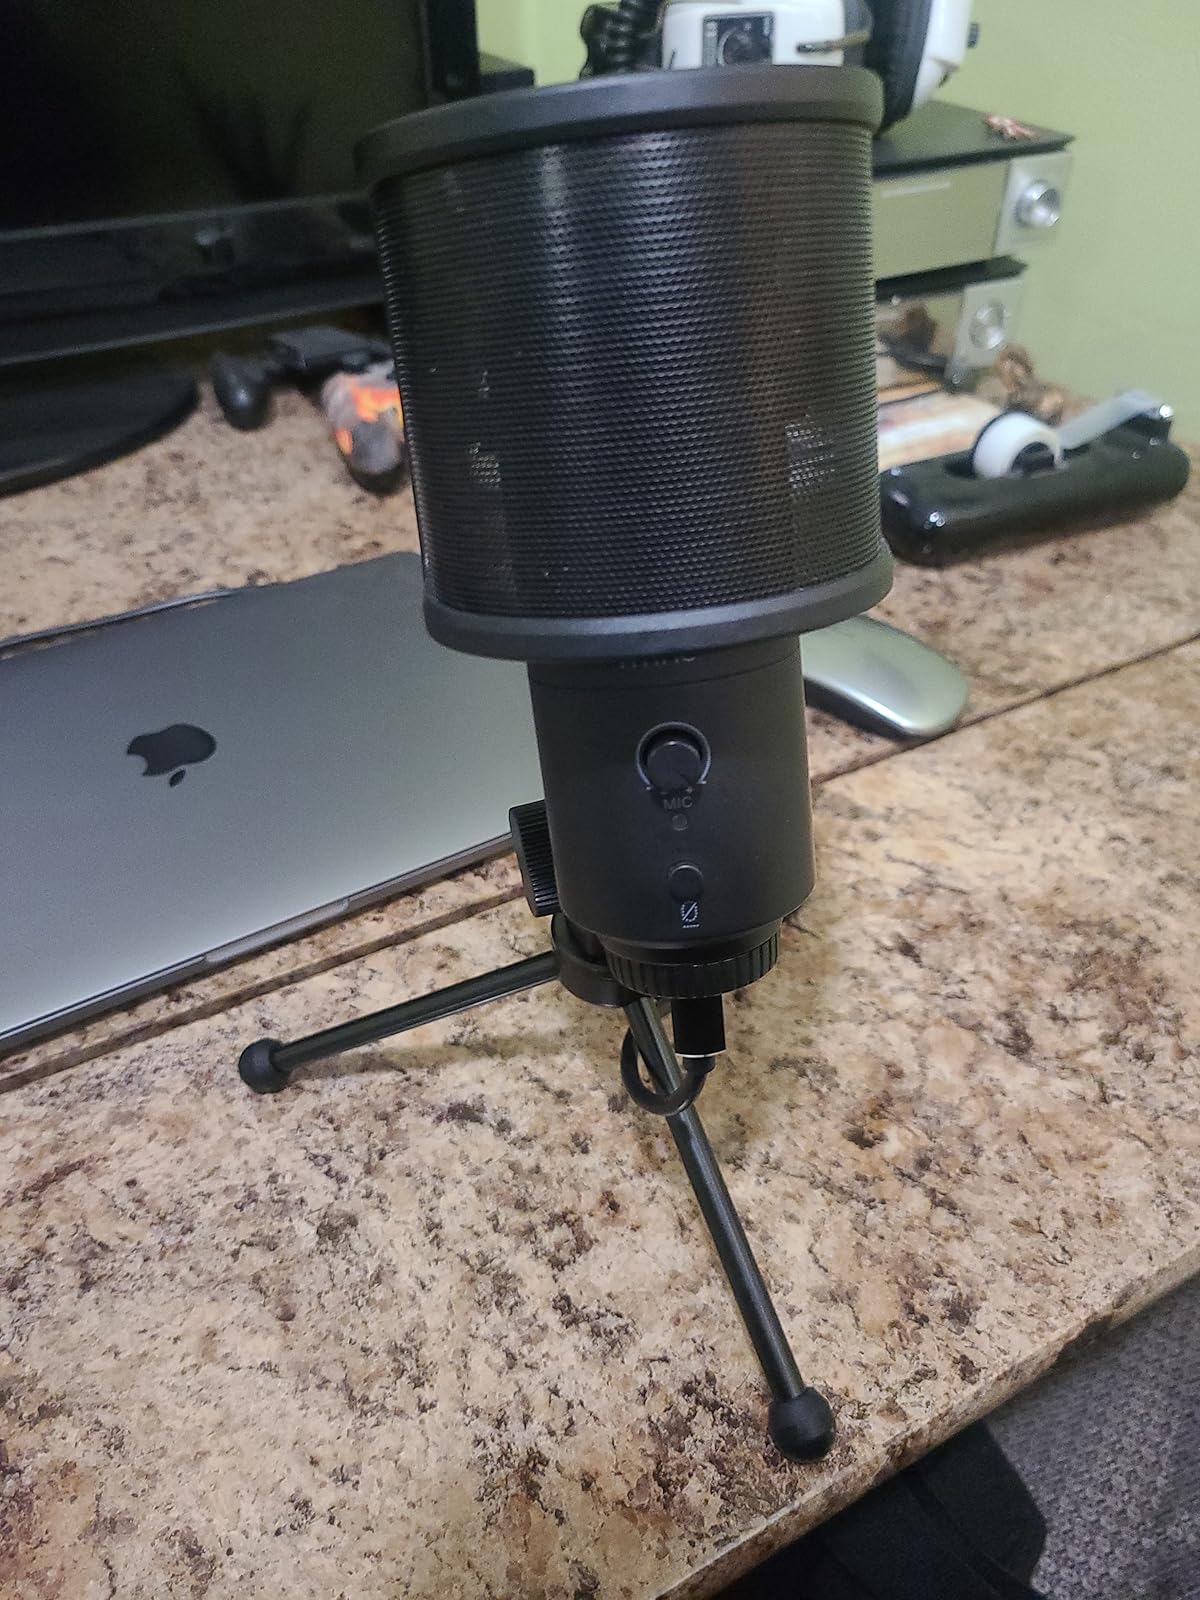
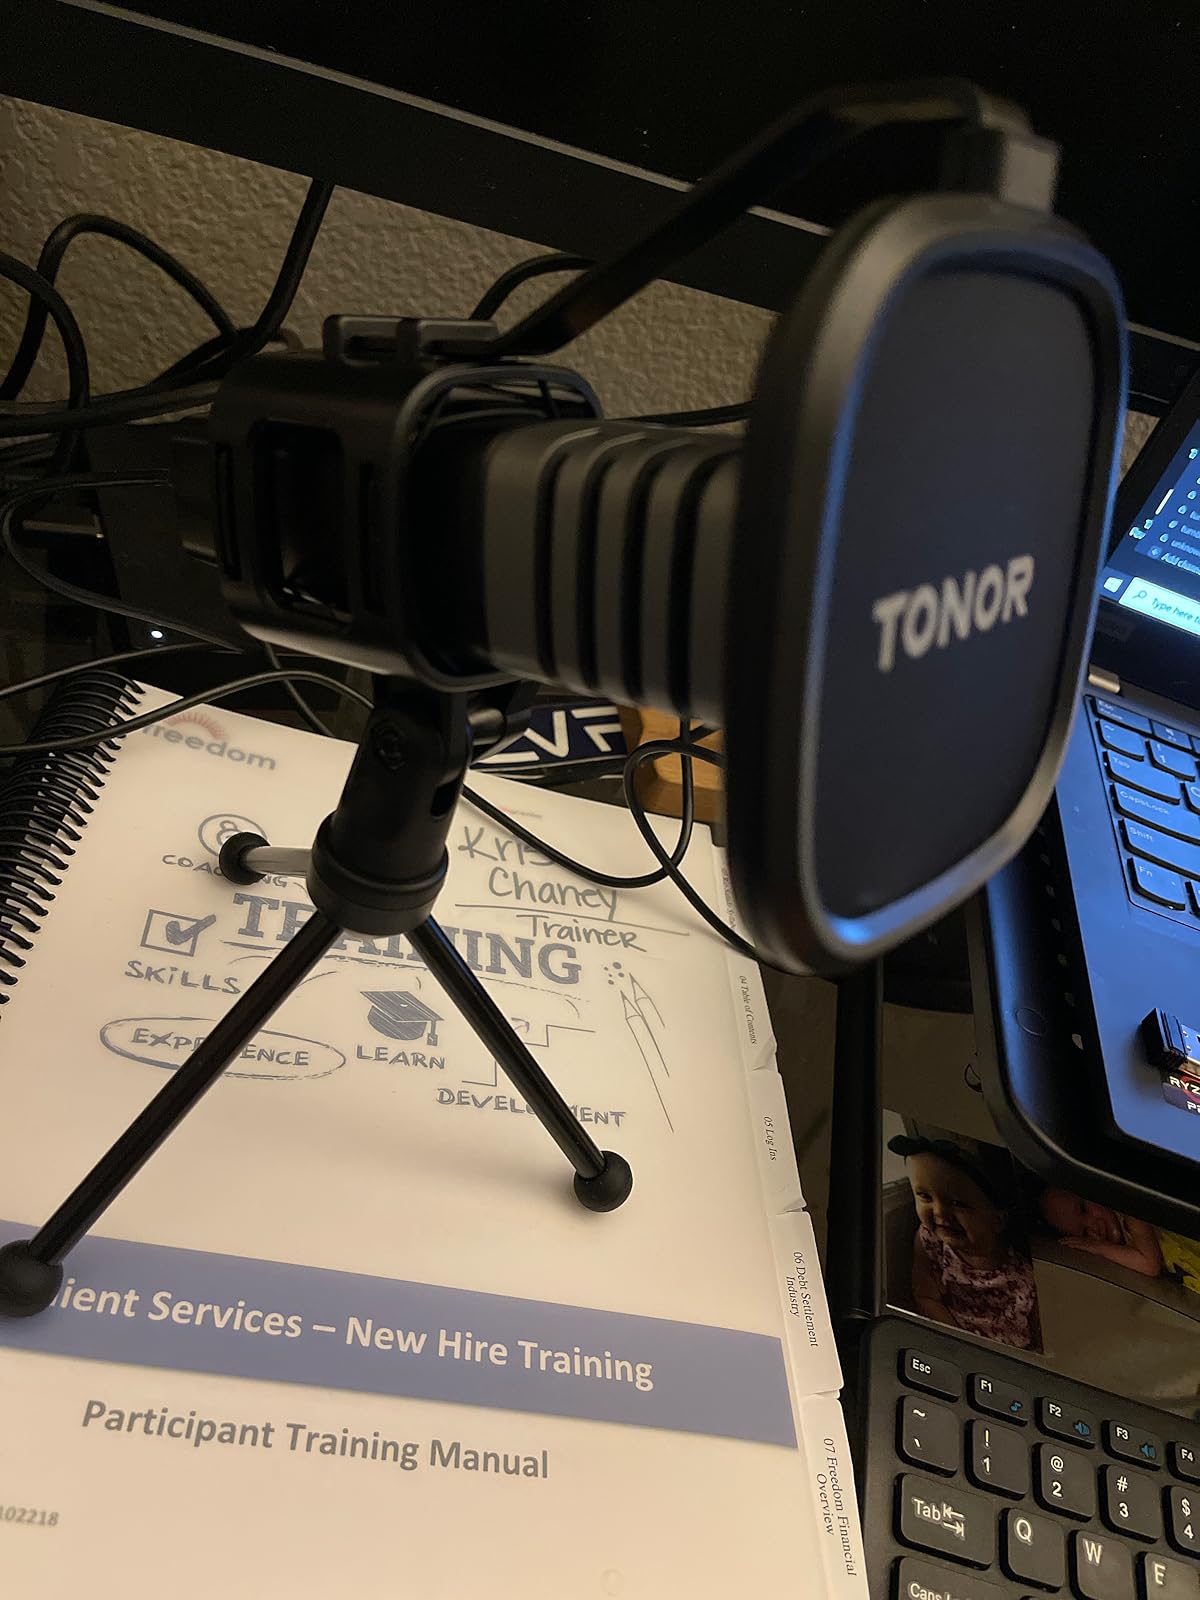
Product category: microphone
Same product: no